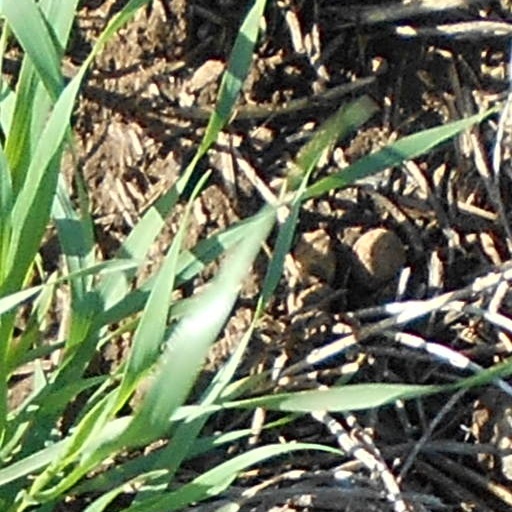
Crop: wheat